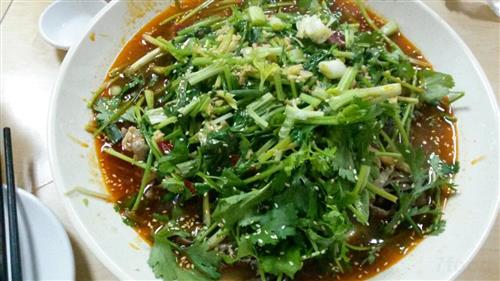
Label: trash